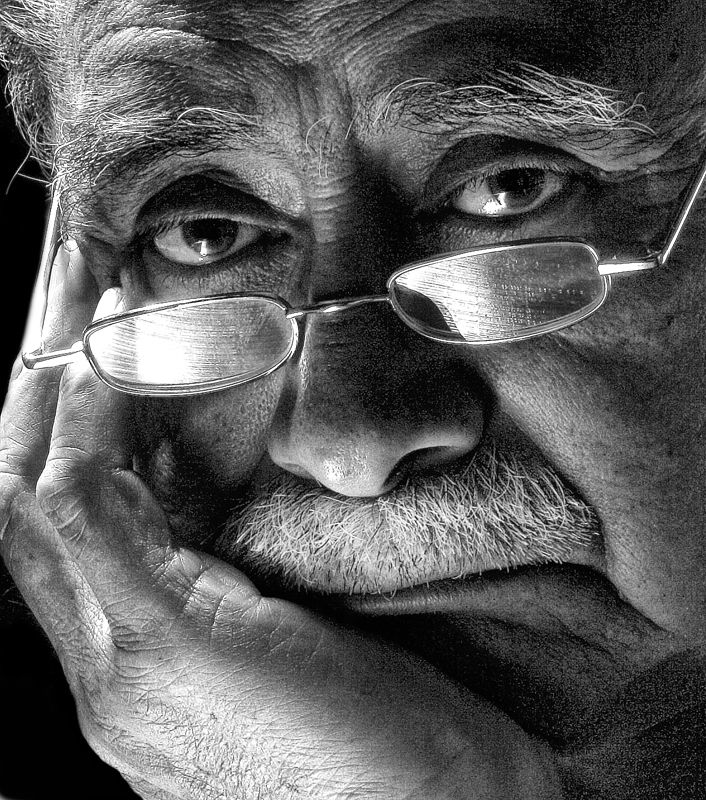
Label: Colored